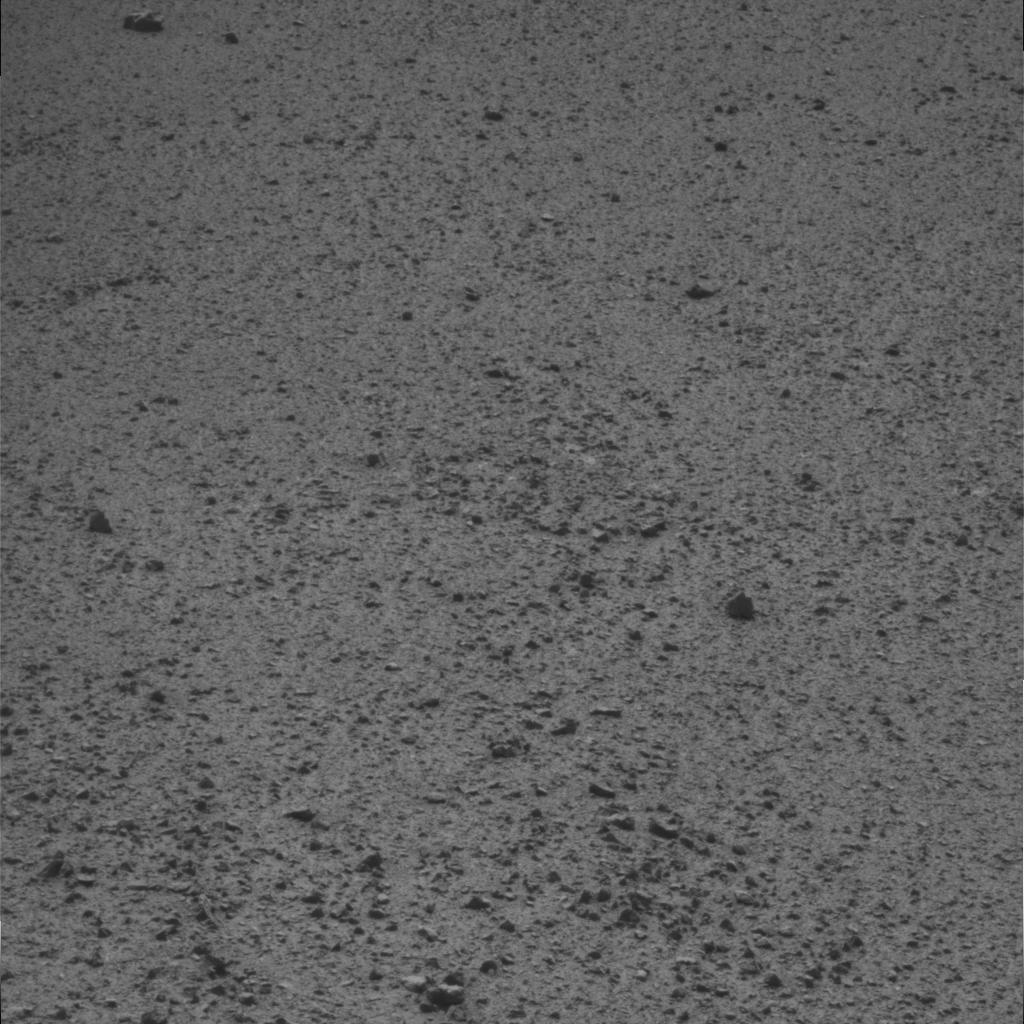
Surface features visible: Clasts, Soil, Nearby Surface